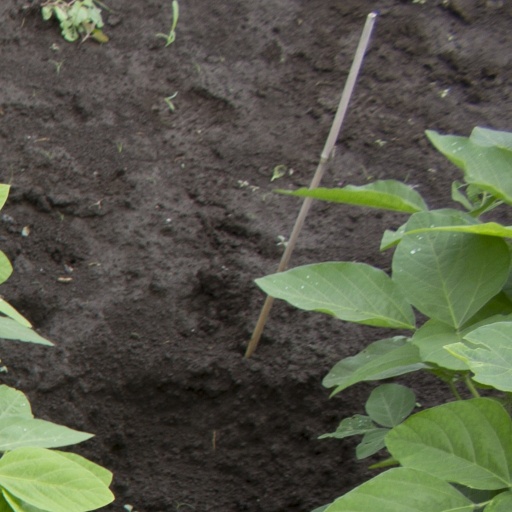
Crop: soybean